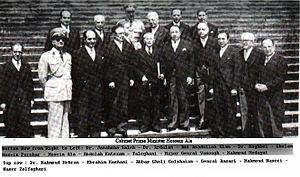
Hossein Alaʾ, né le 13 décembre 1882 à Téhéran et mort le 13 juillet 1964 dans la même ville, est un homme politique iranien. Il a étudié à Londres et a commencé la politique après un poste au ministère des Affaires étrangères iranien. Il est ensuite devenu député au Majles et faisait partie de ceux qui s'opposaient à la chute de la dynastie des Qajar à l'époque où Reza Shah Pahlavi a pris le pouvoir en 1925.